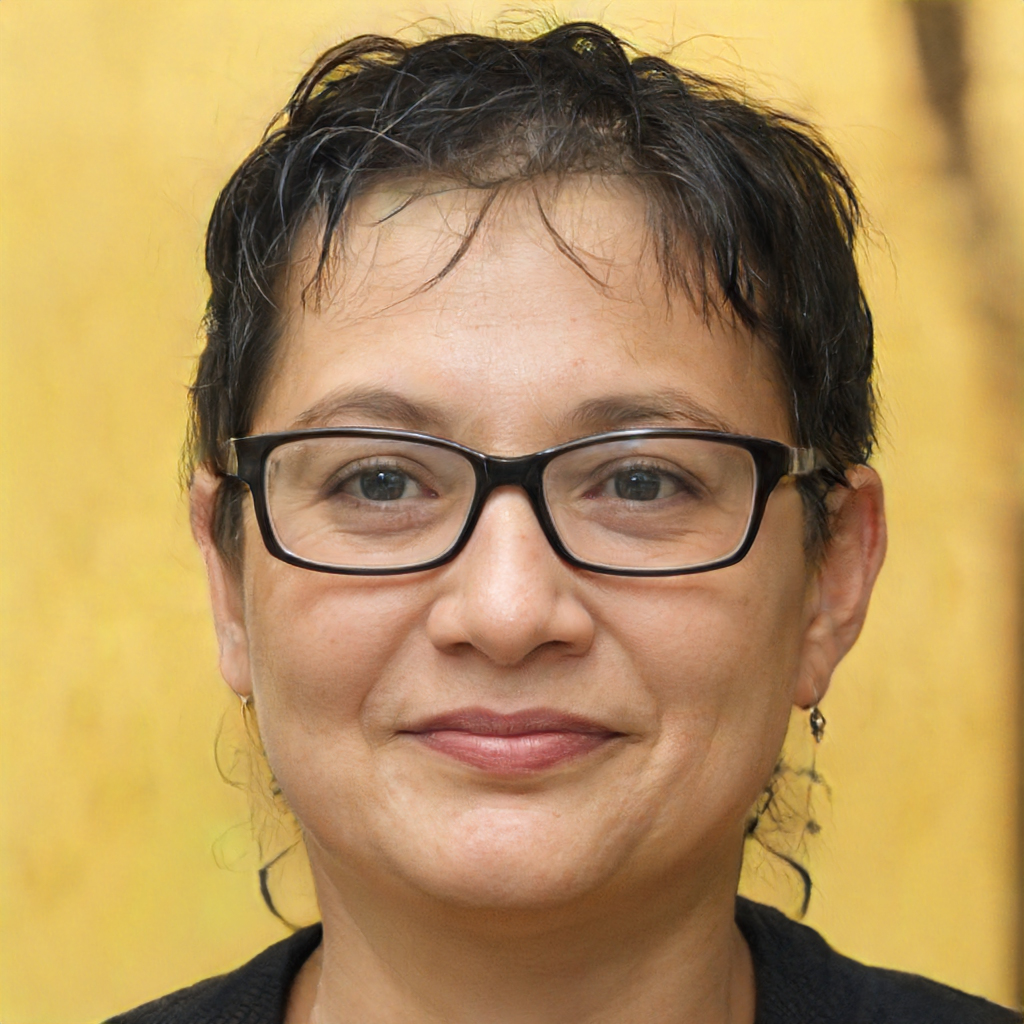
Gender: Female